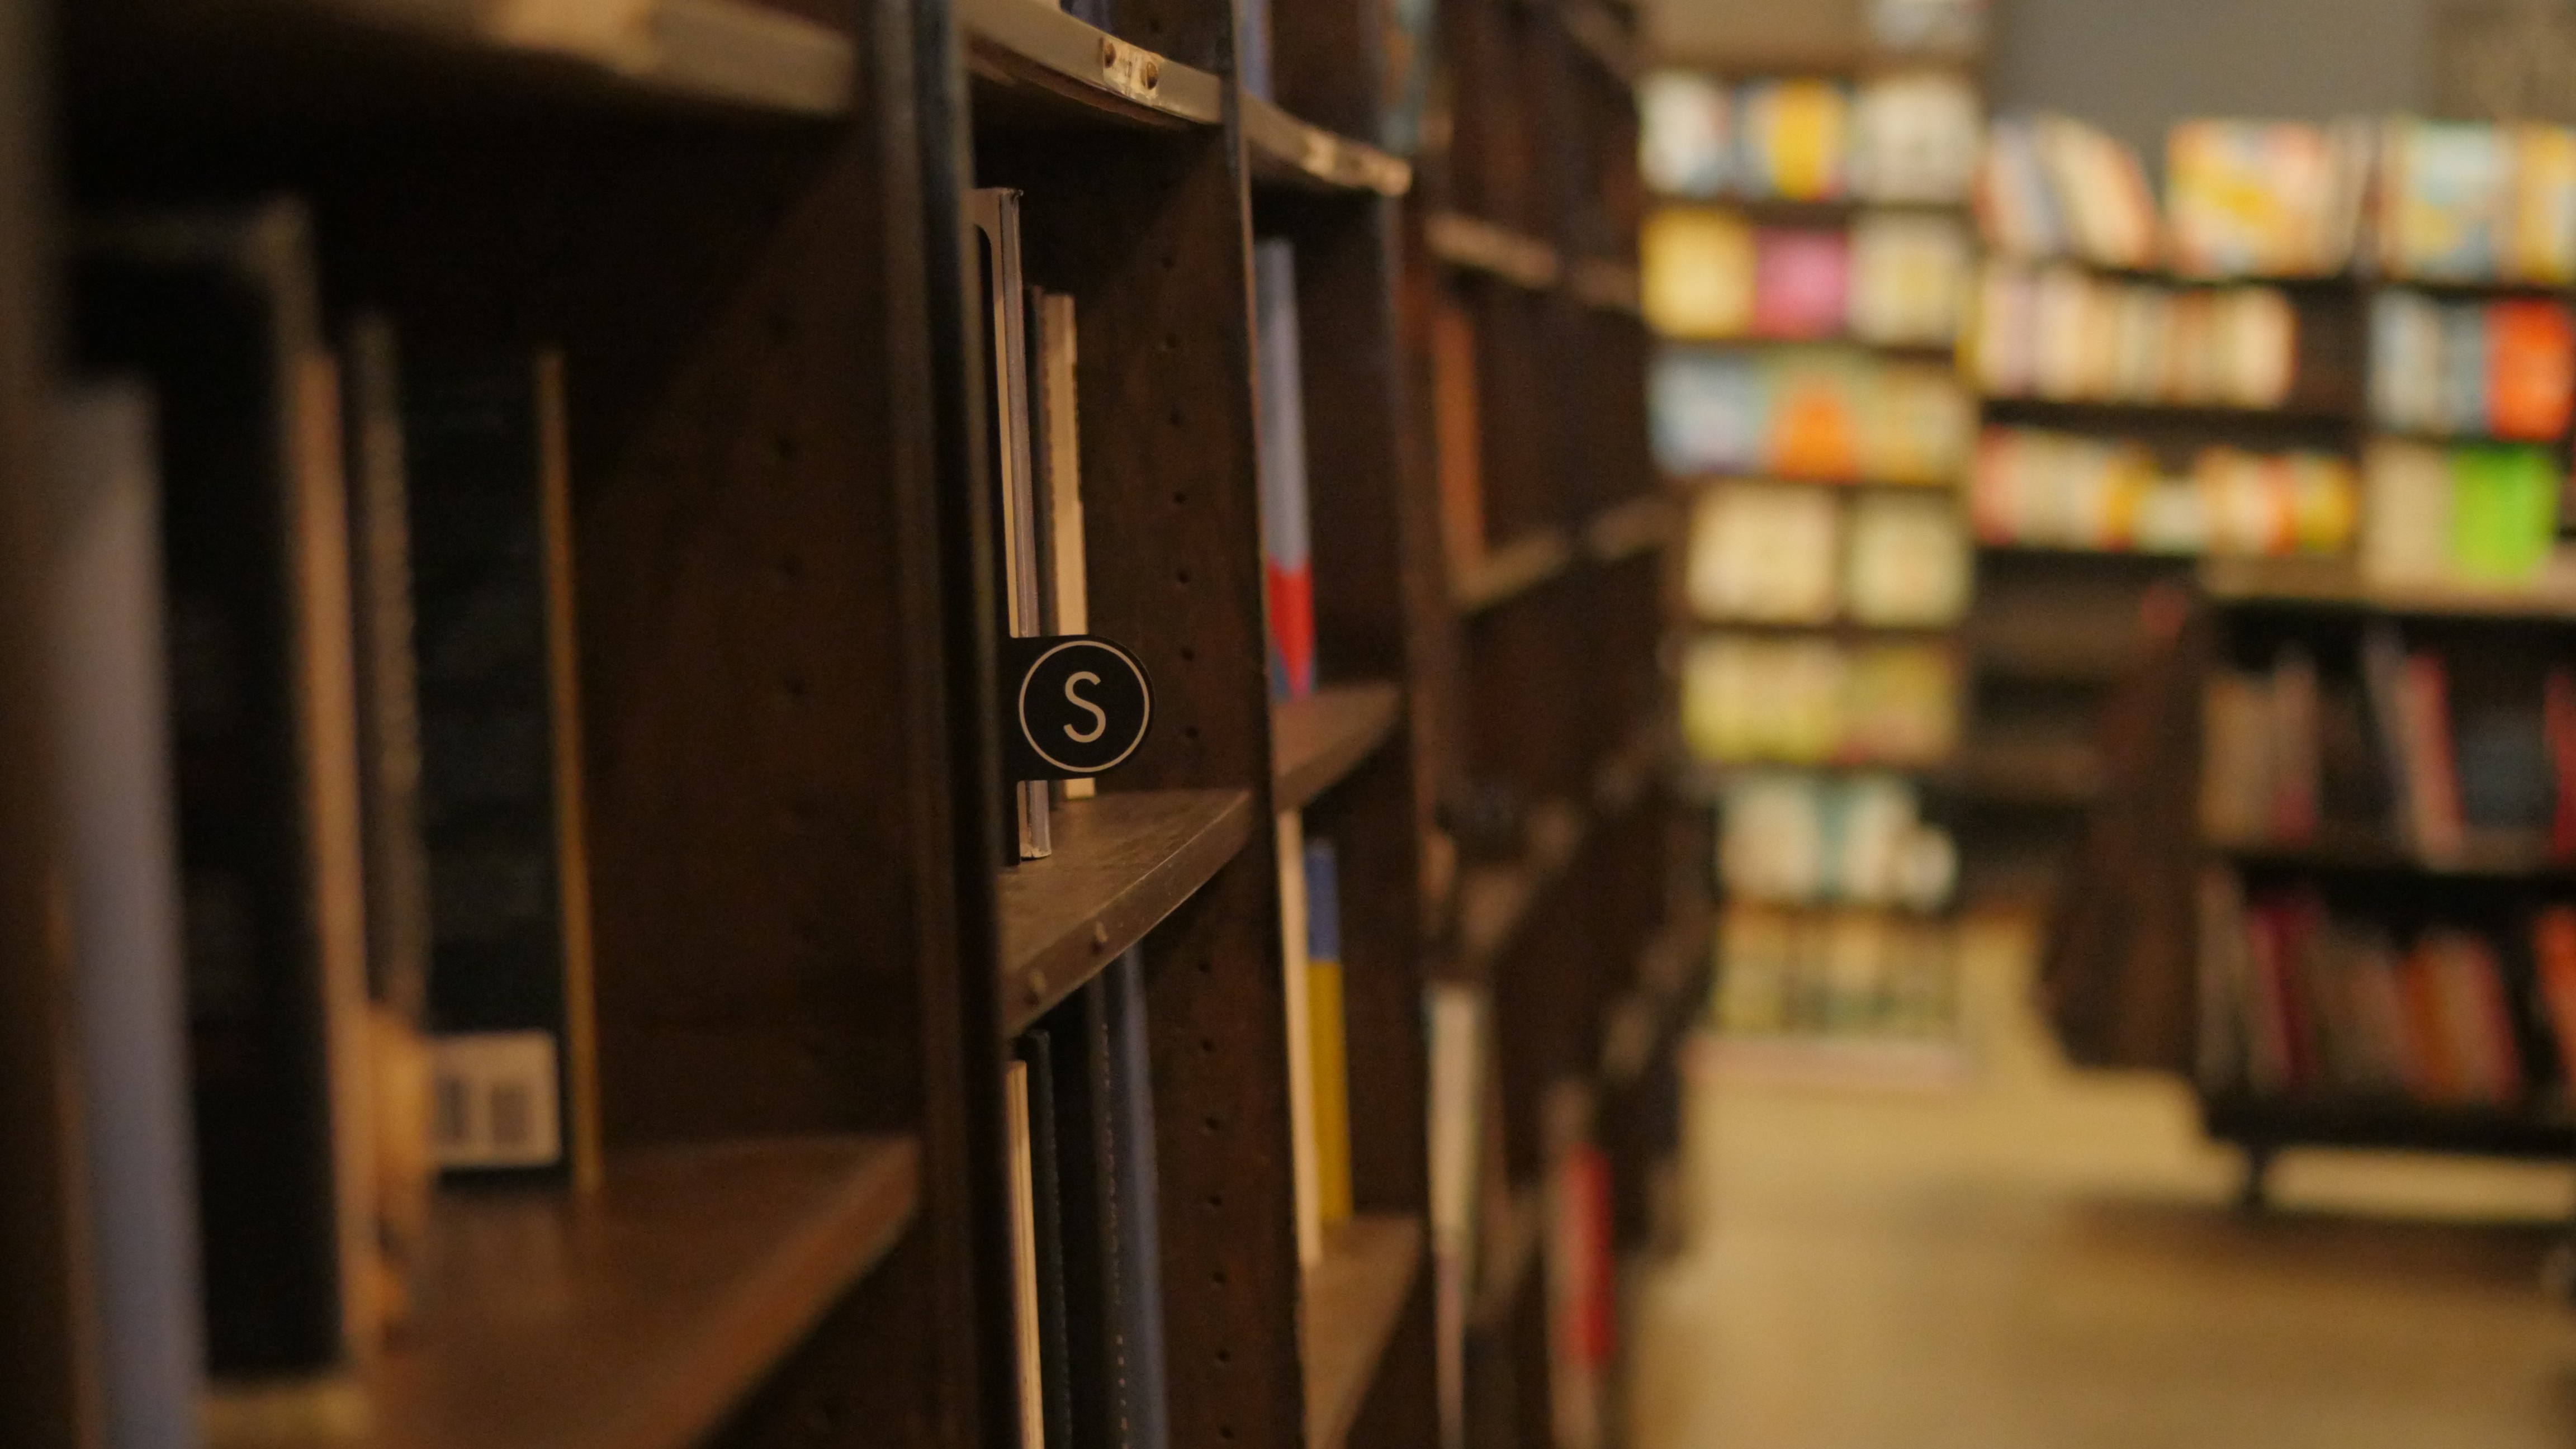
building, color